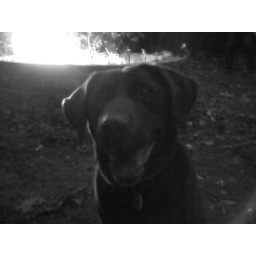
Josie in black and white